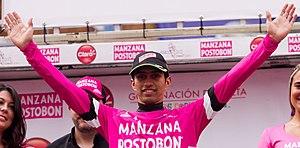
Cristhian Montoya Giraldo, né le 4 août 1989 à San Vicente, est un coureur cycliste colombien, membre de l'équipe Medellín.